Sky position (RA, Dec in degrees): 139.627, 12.86
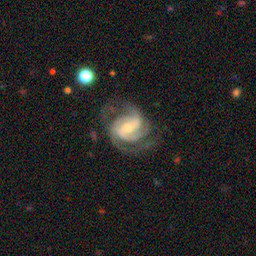
Galaxy morphology: Barred Spiral Galaxies